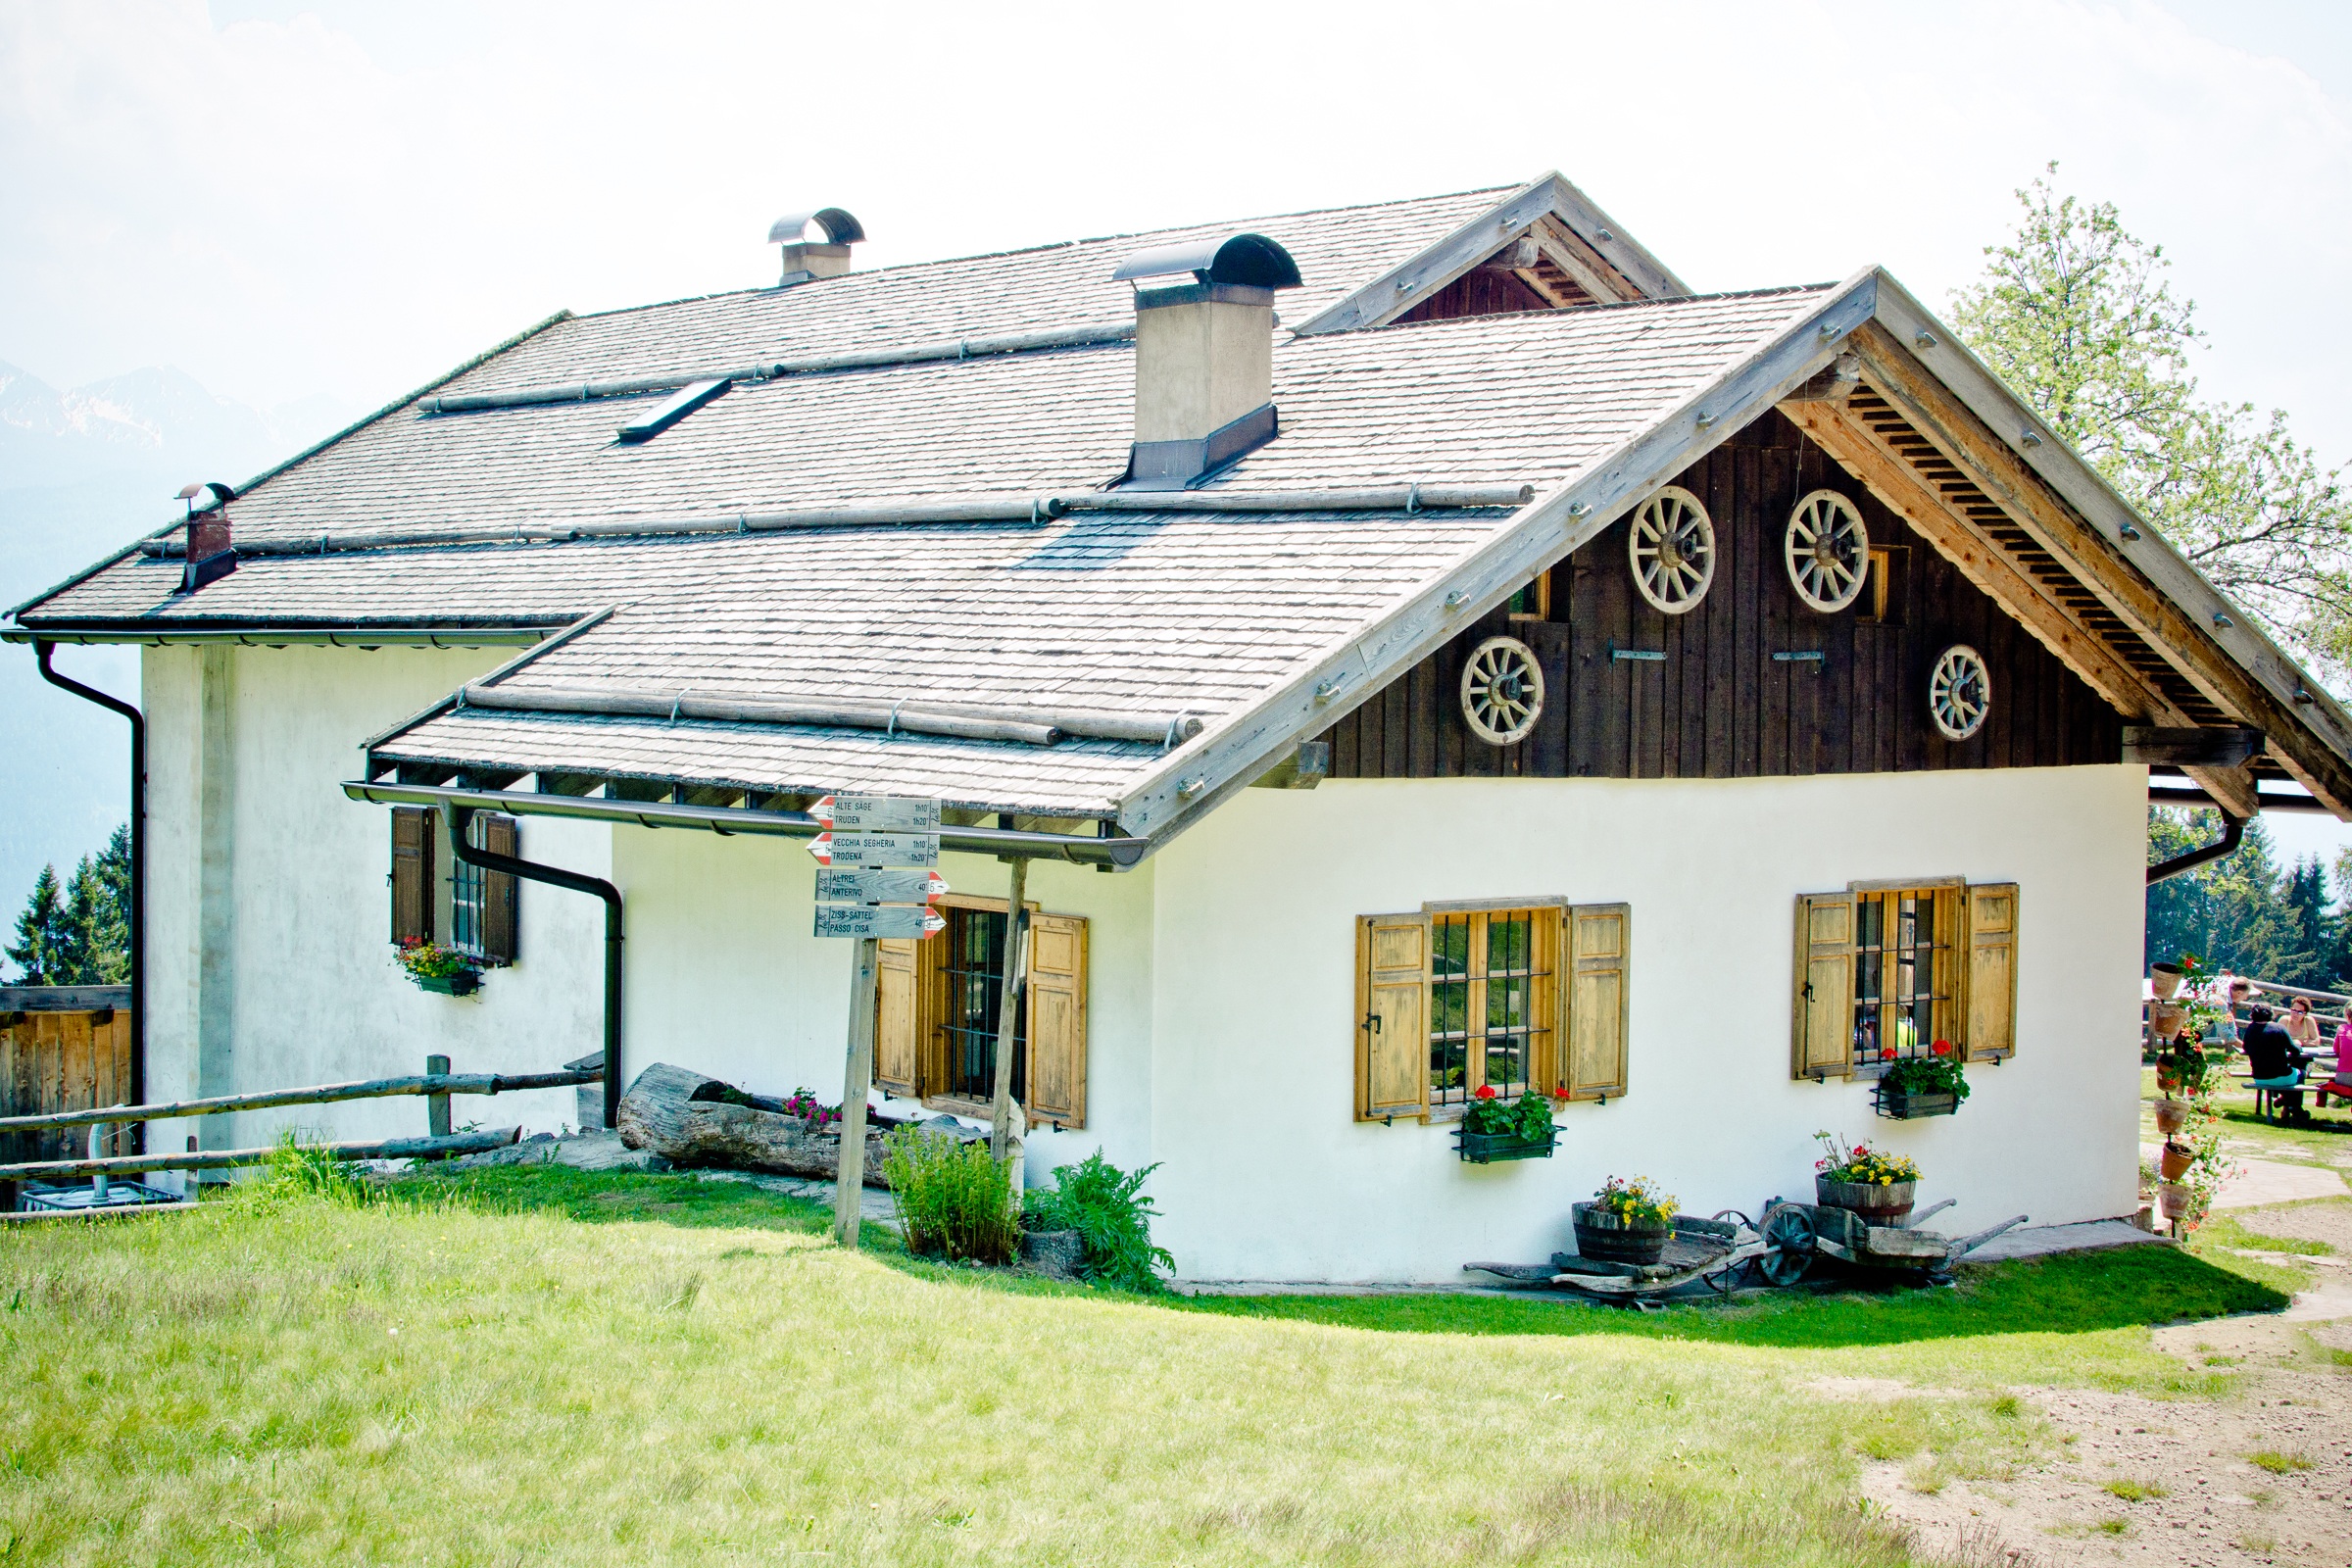
nature, architecture, house, window, roof, building, home, rustic, hut, idyllic, cottage, facade, property, shutters, decorative, farmhouse, estate, alm, siding, real estate, hauswand, alpine hut, mountain hut, alpine dairy farming, lattice windows, alm hut, almen hut, krabes alm, residential area, outdoor structure